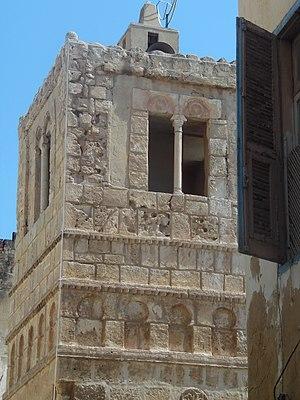
Mosquée de Sidi-Amor This is a photo of the protected monument identified by the ID 61-15 in Tunisia.
La mosquée Sidi Amar Kammoun est l'une des mosquées de la médina de Sfax.